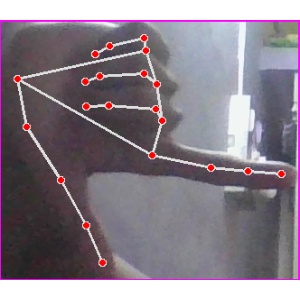
अक्षर: ख